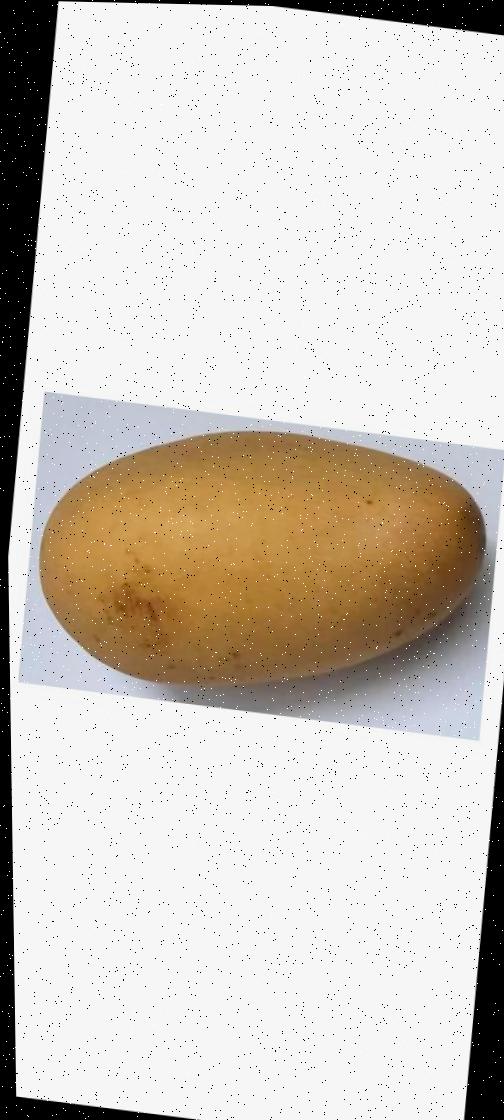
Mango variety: Katimon